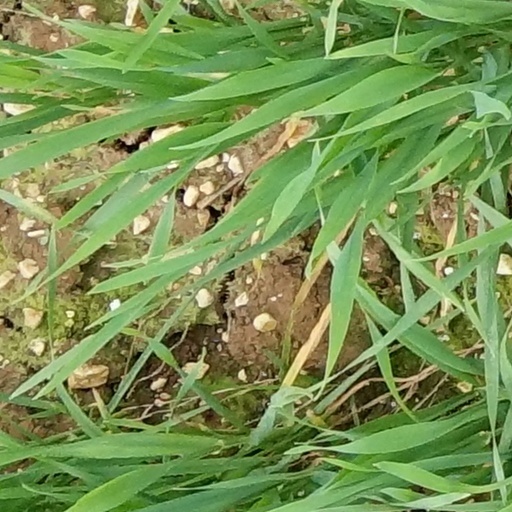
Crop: wheat